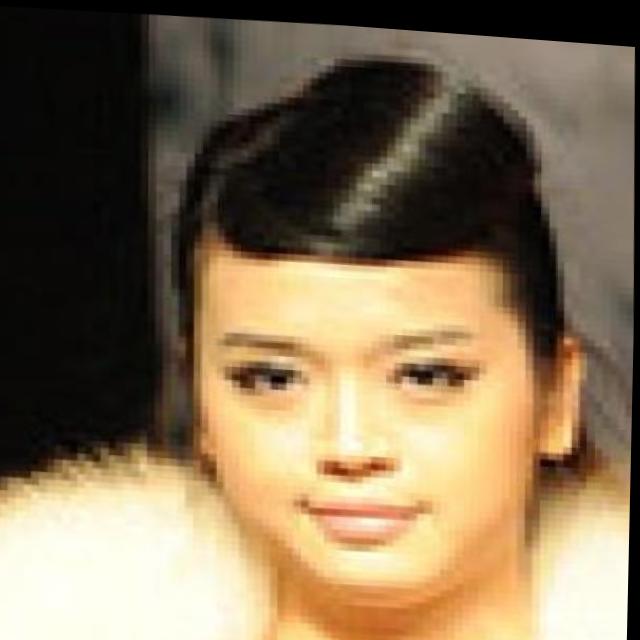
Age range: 21-44